53rd Munich Security Conference

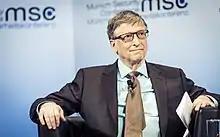
Microsoft founder Bill Gates during the 53rd MSC

In a panel discussion on global health risks, Microsoft founder Bill Gates warned of new forms of terrorism with biological weapons. Gates said that in a few years, according to epidemiologists, terrorists might be capable of developing genetically modified species of deadly agents on the computer screen. Such highly infectious viruses could spread very quickly and kill more than 30 million people in less than a year, Gates warned, recalling the "Spanish flu", which had claimed up to 50 million victims worldwide in 1918.